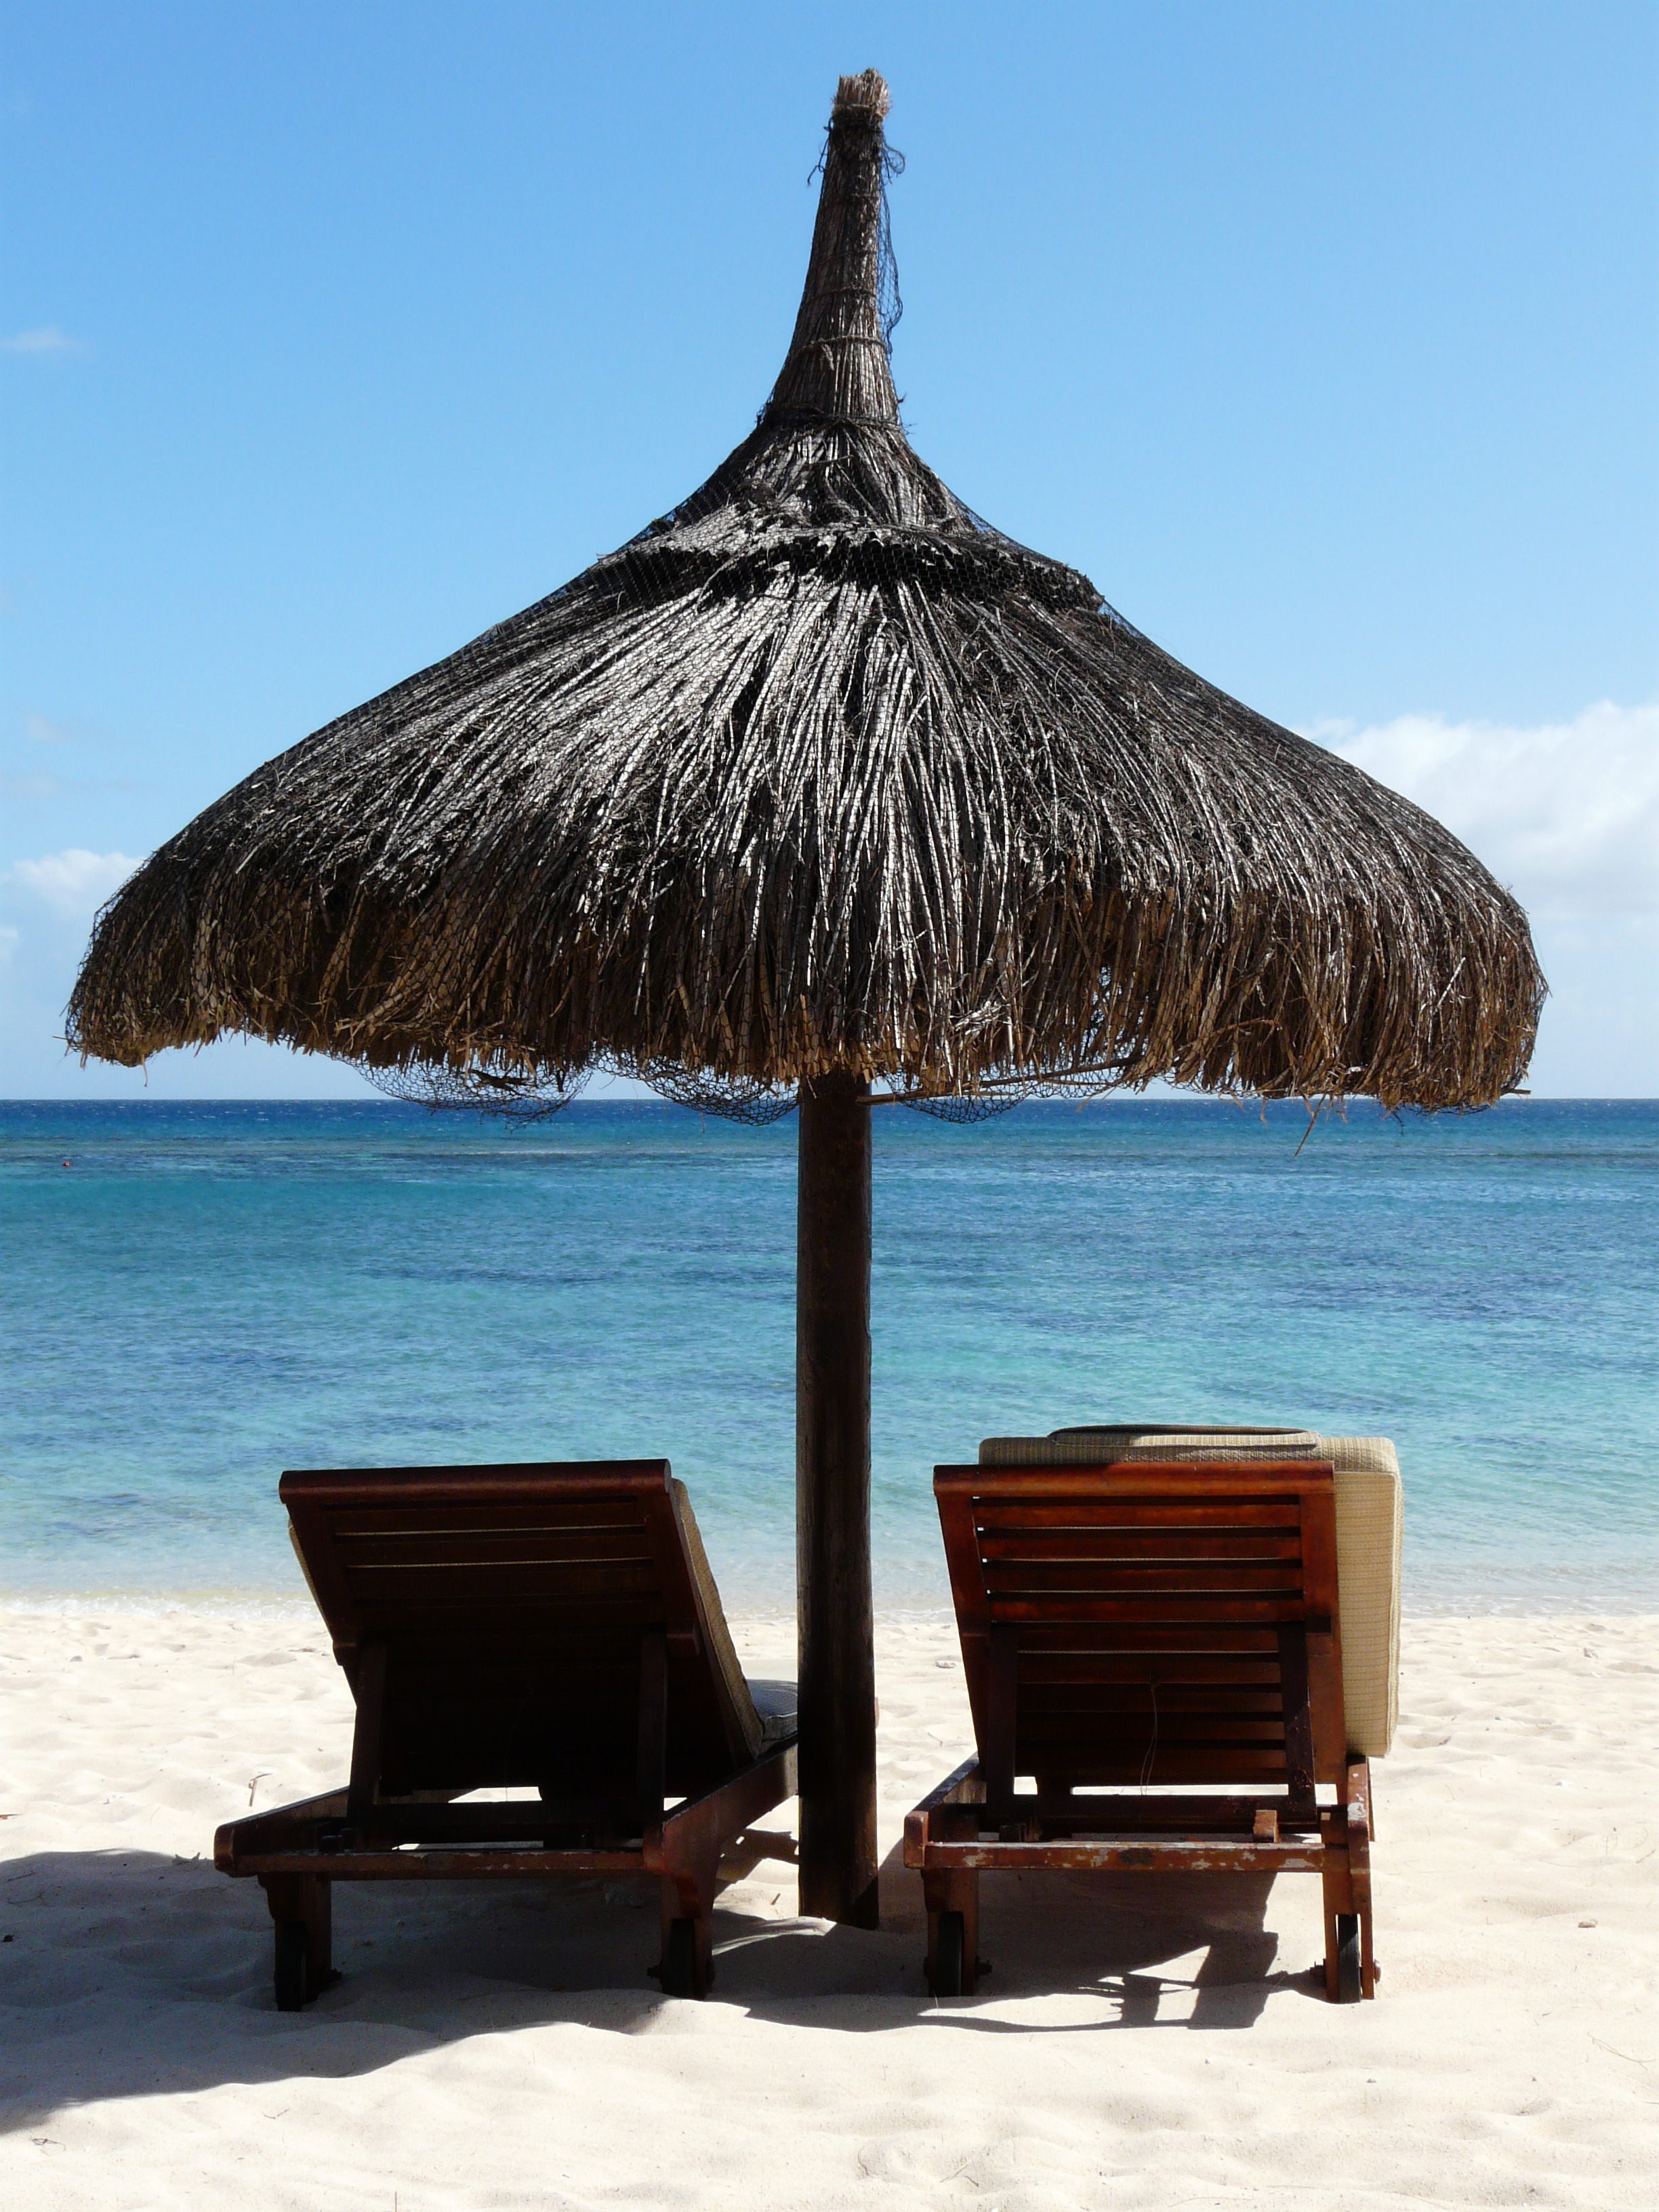
beach, sea, coast, sand, ocean, winter, wood, sun, shore, vacation, travel, hut, umbrella, holiday, bay, island, blue, rest, furniture, tourism, material, parasol, destination, sun loungers, mauritius